Nut Island effect

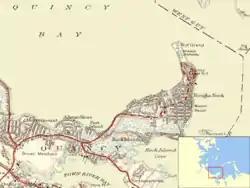
Position of Nut Island on the eastern shore of Quincy Bay with inset showing the location in Boston Harbor.

Nut Island is a small roughly former island in Boston Harbor that was joined by landfill to the Hough's Neck peninsula in northeastern Quincy by the 1940s for use as the site of a sewage treatment facility. The operation of sewage treatment and disposal facilities in populous eastern Massachusetts was the responsibility of an independent state agency known as the Metropolitan District Commission (MDC). The commission, also responsible for the construction and maintenance of several roadways, recreational facilities such as swimming pools and hockey rinks and water distribution infrastructure, became known as fertile ground for political patronage in Massachusetts. As a result, top management became focused on the satisfaction of political goals and constituent recreation requests at the expense of mundane, less visible responsibilities including sewage treatment facilities operations. At the same time, following the end of both World War II and the Korean War, the sewage treatment facility opened in 1952 at Nut Island and was staffed by several ex-service members. By nature of their military experience, this team was both strongly inclined to build a powerfully cohesive unit possessing excellent improvisational skills and was well suited to operating in isolation under adverse conditions.